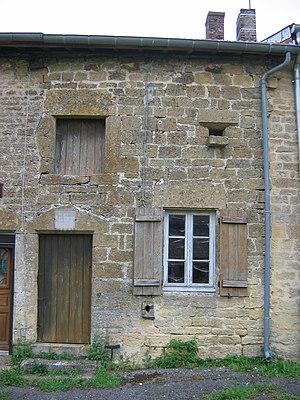
Maison natale de Jean Mabillon à Saint-Pierremont (Ardennes) France v1
La maison natale de Dom Mabillon est une maison située à Saint-Pierremont, en France, lieu de naissance de l'historien et moine bénédictin Jean Mabillon.
Saint-Pierremont est une commune française, située dans le département des Ardennes en région Grand Est.
Cet article recense les monuments historiques des Ardennes, en France.